Kiandra Courthouse

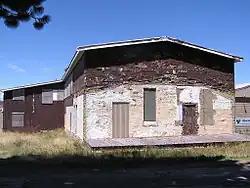
Kiandra Courthouse in 2006, prior to its restoration as a chalet.

The Kiandra Courthouse is a heritage-listed former courthouse at Kiandra in the Kosciuszko National Park, Snowy Valleys Council, New South Wales, Australia. It is also known as Kiandra Courthouse/Chalet. The property is owned by the Office of Environment and Heritage, an agency of the Government of New South Wales. It was added to the New South Wales State Heritage Register on 2 April 1999.